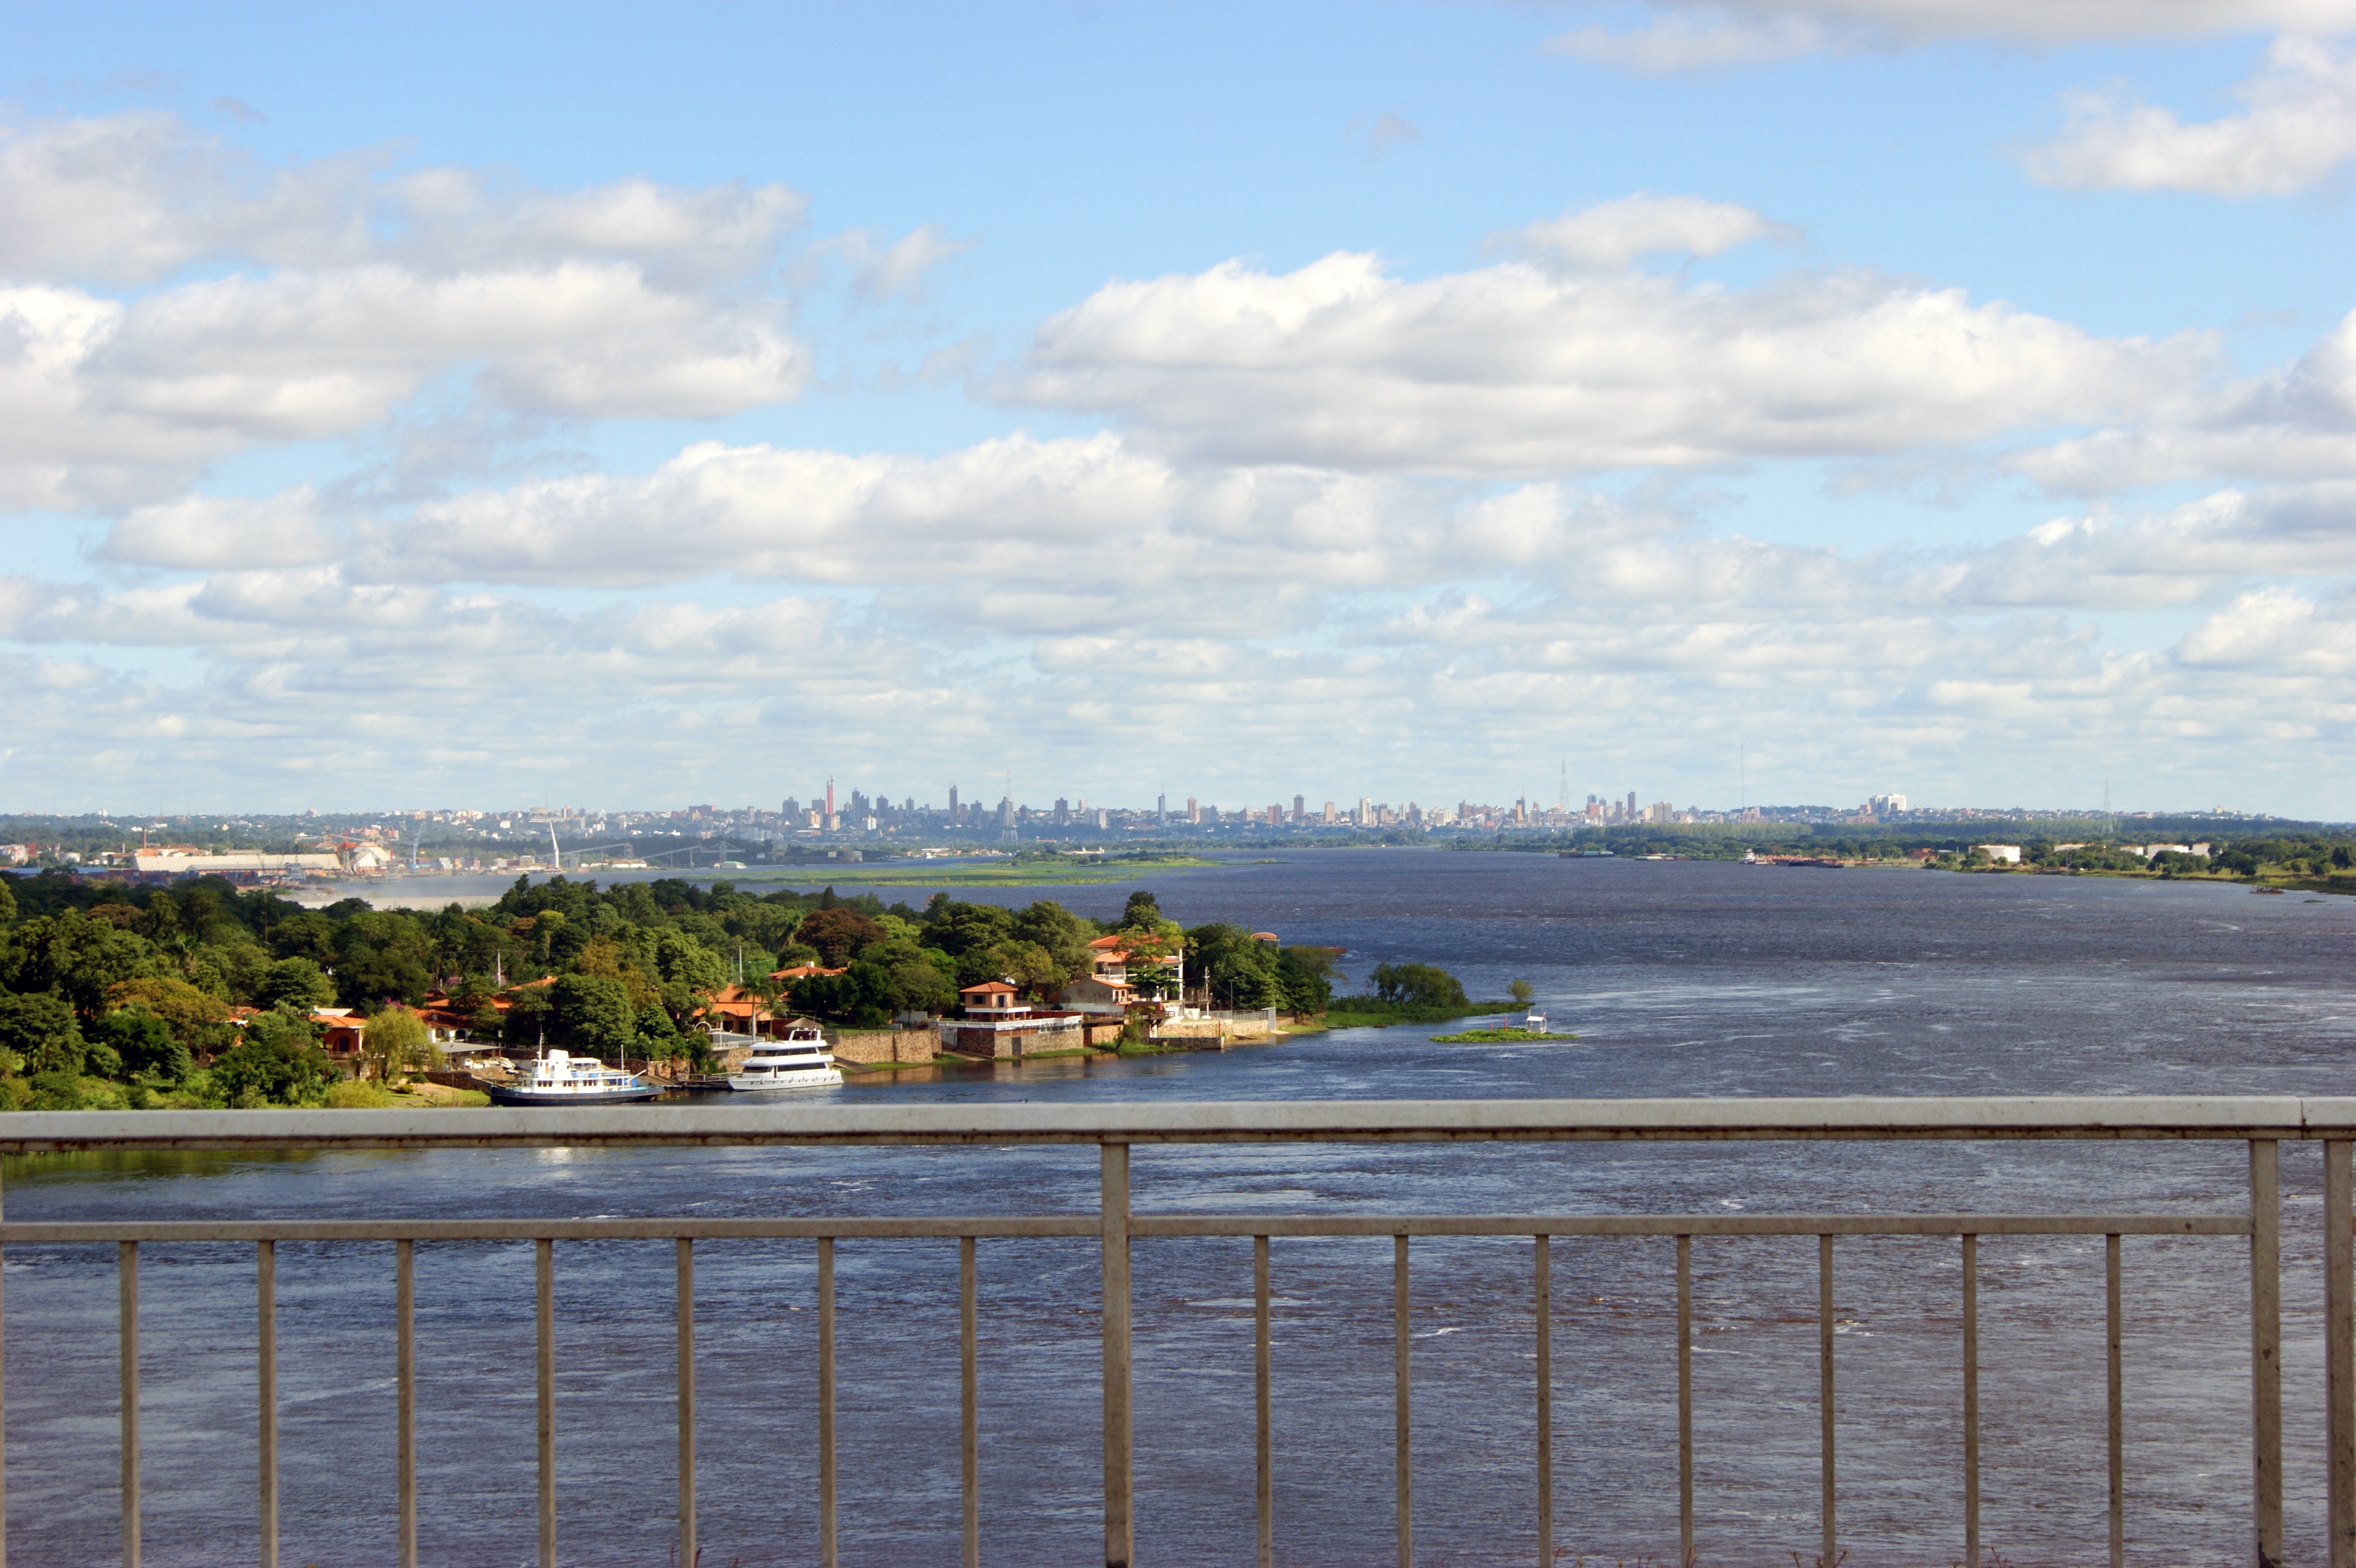
beach, sea, coast, water, ocean, horizon, cloud, sky, bridge, shore, city, river, ship, walkway, vacation, jungle, bay, reservoir, waterway, body of water, south america, paraguay, overshadowed, rio paraguay, asunci n paraguay